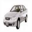
Label: automobile